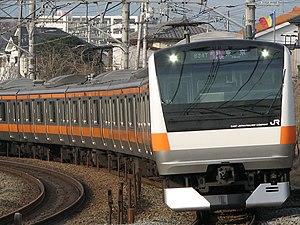
La série E233 est un type de rame automotrice exploitée par la compagnie East Japan Railway Company sur plusieurs lignes ferroviaires du grand Tokyo.